Finite subdivision rule

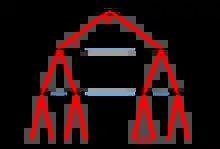
The history graph of the middle thirds subdivision rule.

Subdivision rules can be used to study the quasi-isometry properties of certain spaces. Given a subdivision rule formula_17 and subdivision complex formula_19, one can construct a graph called the "history graph" that records the action of the subdivision rule. The graph consists of the dual graphs of every stage formula_28, together with edges connecting each tile in formula_28 with its subdivisions in formula_37.